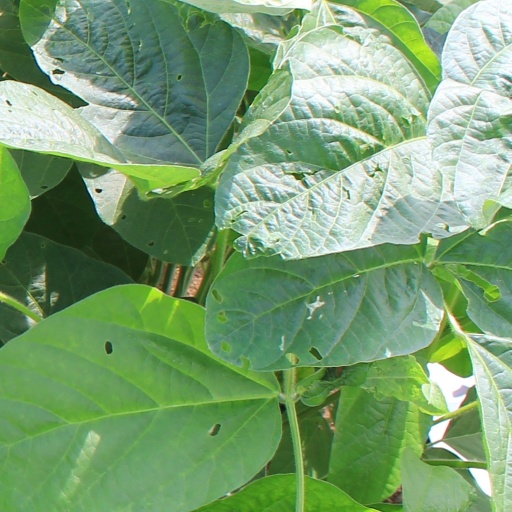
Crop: soybean